History of the English penny (c. 600 – 1066)

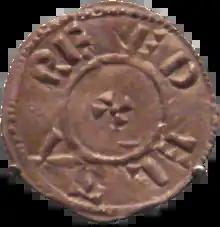
Coin of Guthrum (Athelstan II), Viking king of East Anglia, 880

Viking settlers in England found themselves in a more sophisticated coin-using economy than they were accustomed to at home; consequently it is unsurprising that the first coins that can be associated with the Vikings in England are imitations of Alfred's coinage, particularly the 'London monogram' and 'two-line' types. These are very numerous today, and for a long time caused great difficulty for numismatists working on Alfred's coinage, who could not always tell them from the genuine issues. However, before the end of the 9th century new silver coinages had begun in East Anglia and at York. In East Anglia, a coinage was struck in imitation of Alfred's in the name of Guthrum (with his baptismal name Æthelstan), followed by a very large coinage naming the martyred Saint Edmund on the obverse, which was struck by at least sixty moneyers (the bulk of them bearing names indicating continental origins). This coinage persisted until the conquest of East Anglia by Edward the Elder in 917/18. In Northumbria, the highly debased "styca" coinage came to an end and was replaced with a fine silver coinage, which is very well known thanks to the huge (c. 8,000 coin) Cuerdale hoard deposited in the first decade of the 10th century.